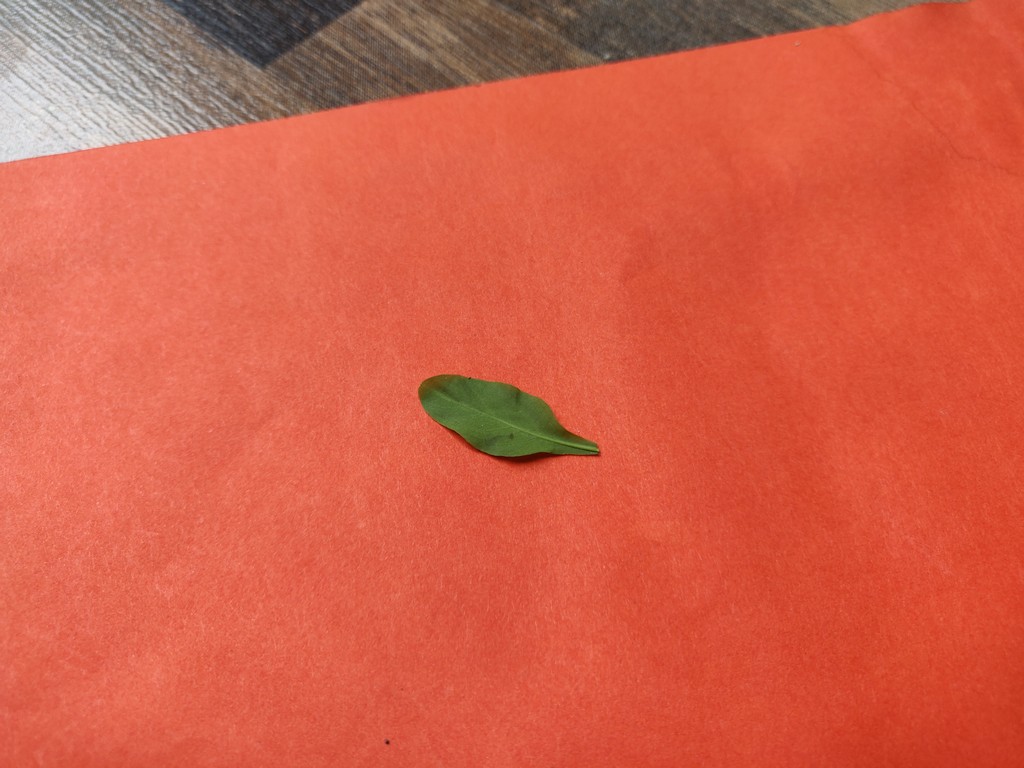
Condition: Healthy
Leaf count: single
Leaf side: back